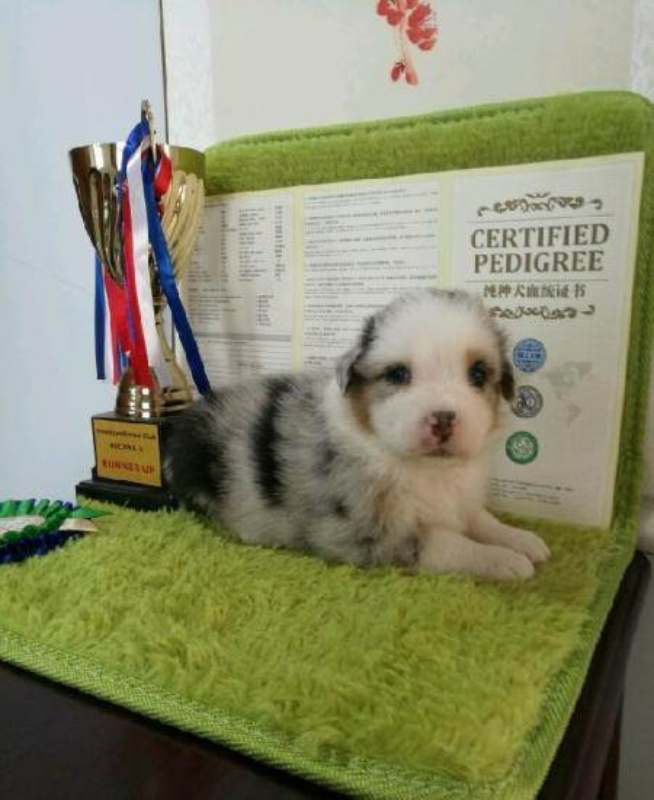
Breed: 245-n000098-Australian_Shepherd